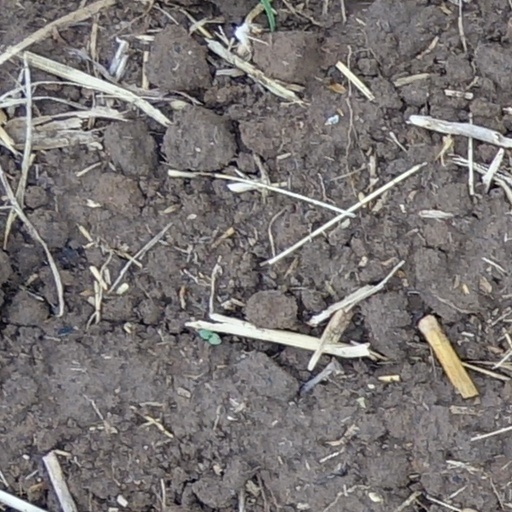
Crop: wheat